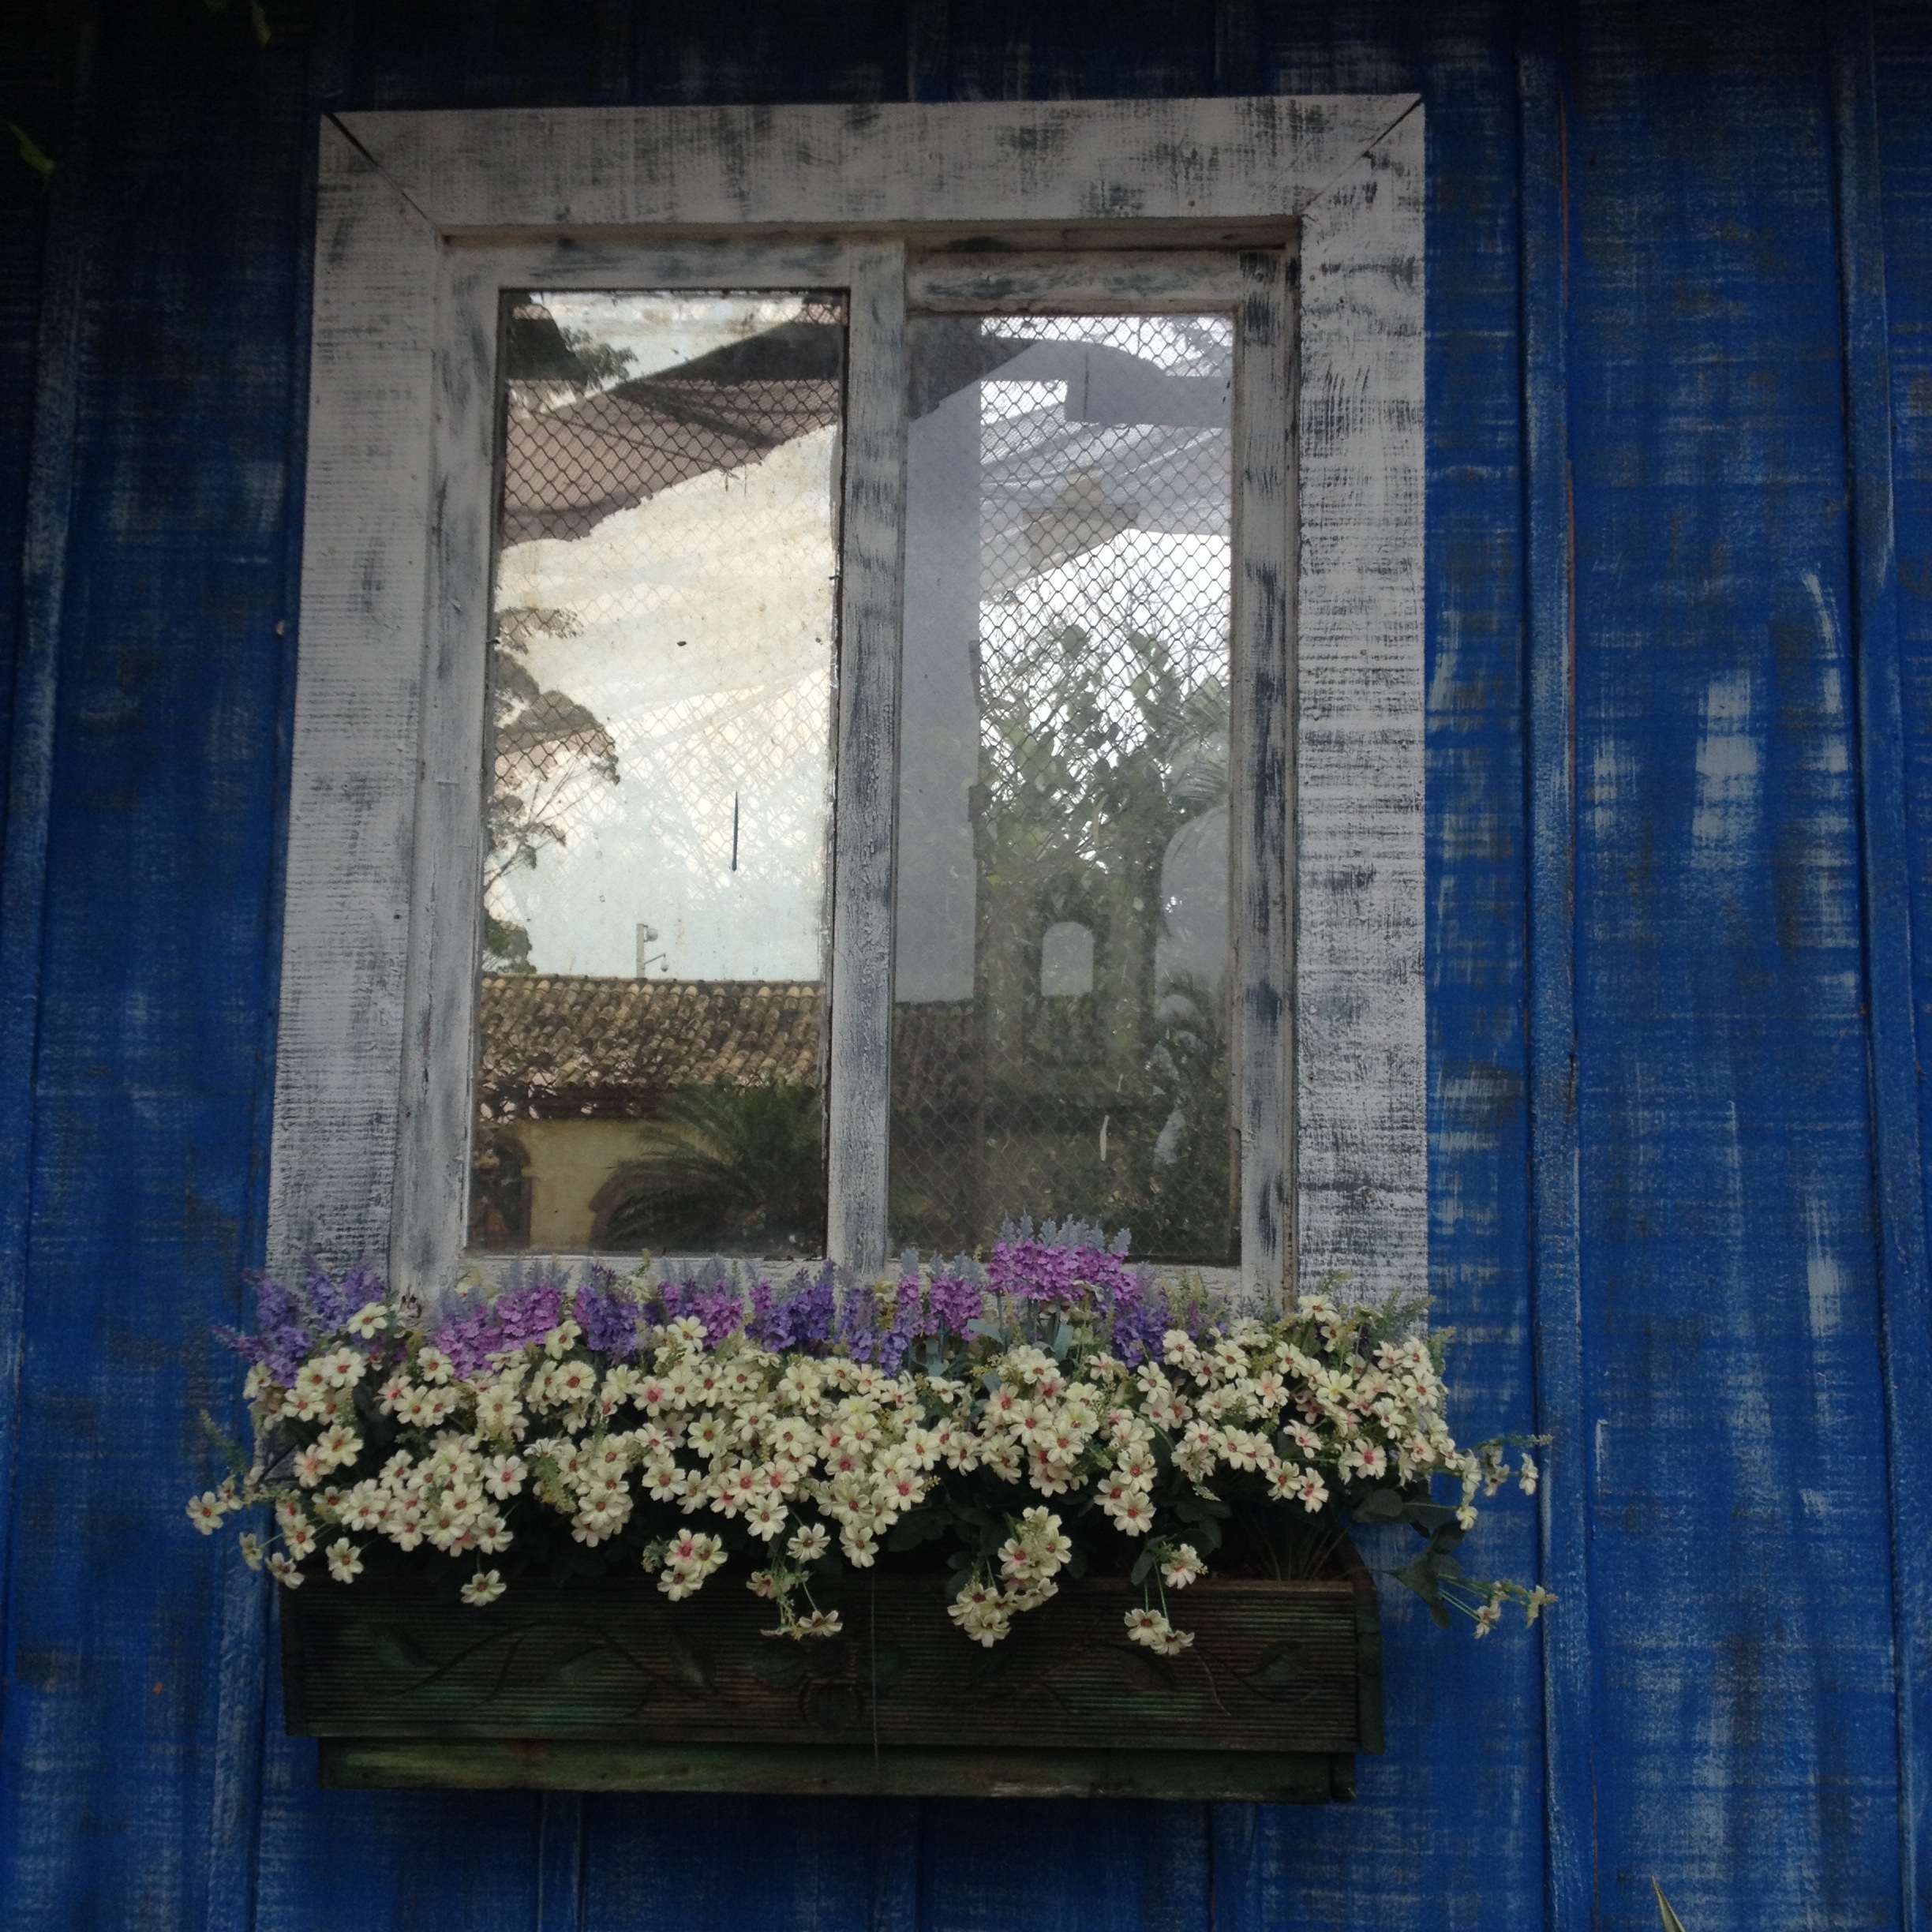
wood, flower, window, wall, balcony, blue, flowers, interior design, art, window covering